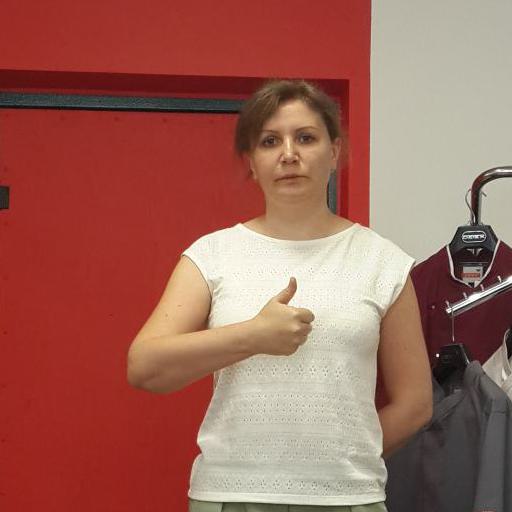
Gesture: like